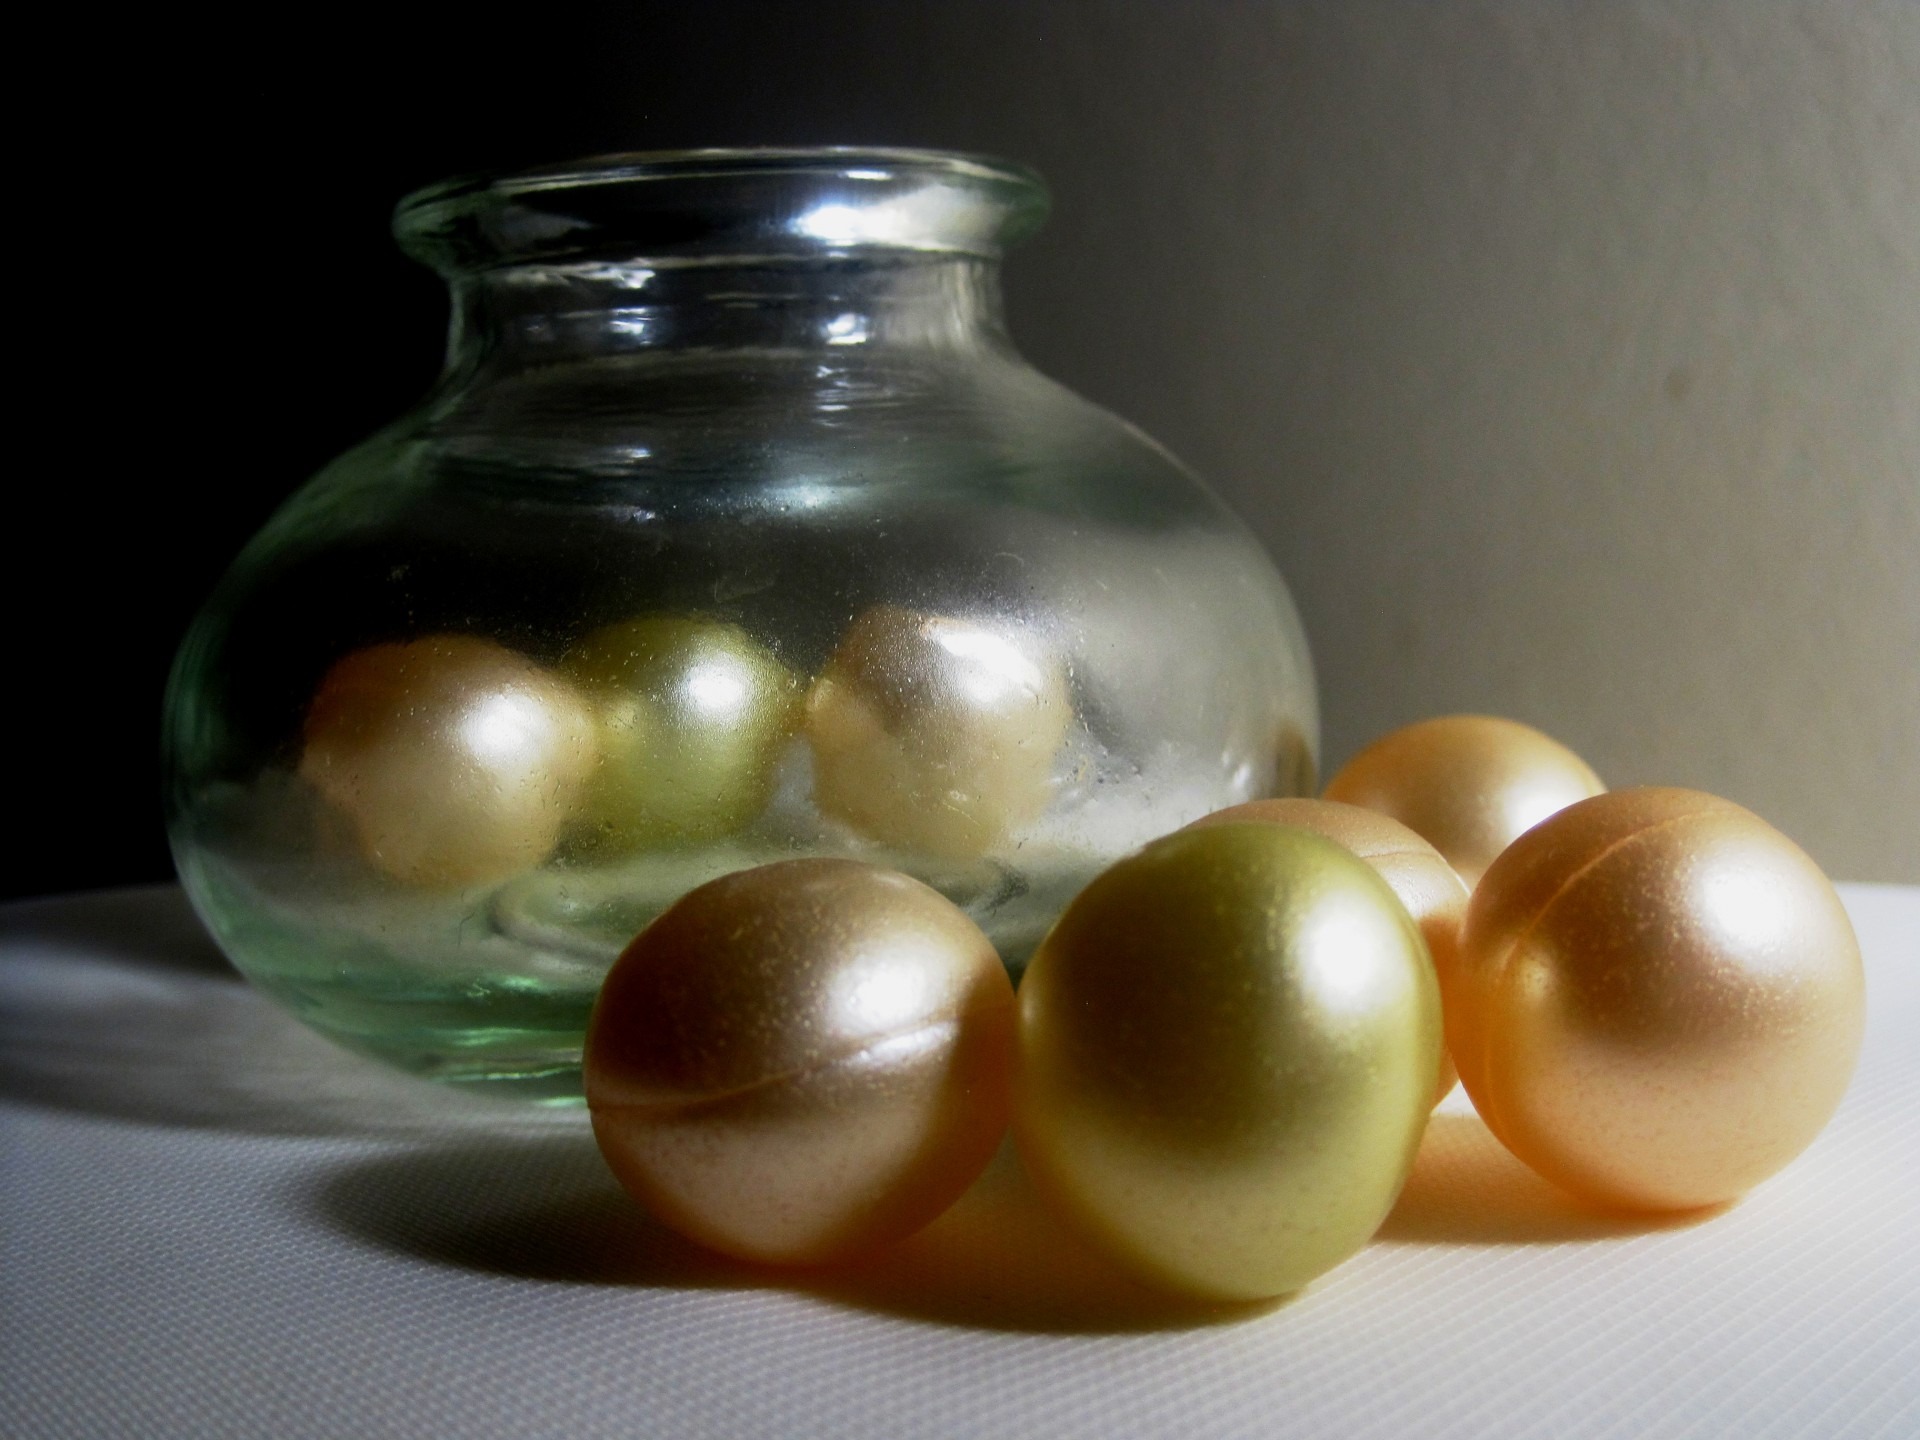
glass, vase, produce, bottle, still life, material, painting, glass bottle, art, bath, balls, shiny, melt, fragrant, pearly, still life photography